Radom

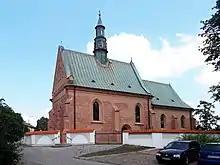
Saint Wenceslaus church, the city's oldest church

Radom's original settlement dates back to the 8th–9th century. It was an early medieval town in the valley of the Mleczna River (on the approximate site of present-day "Old Town"). In the second half of the 10th century, it became a gord, called "Piotrówka", which was protected by a rampart and a moat. Due to convenient location on the edge of a large wilderness, and its proximity to the border of Lesser Poland and Mazovia, Radom quickly emerged as an important administrative center of the early Kingdom of Poland. "Piotrówka" was probably named after St. Peter church, which in 1222 was placed under the authority of a Benedictine Abbey in nearby Sieciechów. The church no longer exists; the oldest still-extant church in Radom is St. Wacław, founded in the 13th century by Prince of Sandomierz Leszek I the White. The first documented mention of Radom comes from the year 1155, in a bull of Pope Adrian IV ("villam iuxta Rado, que vocatur Zlauno", or "a village near Radom, called Sławno"). By 1233, Radom was the seat of a castellan. The name of the city comes from the ancient Slavic given name "Radomir", and Radom means a "gord, which belongs to Radomir".